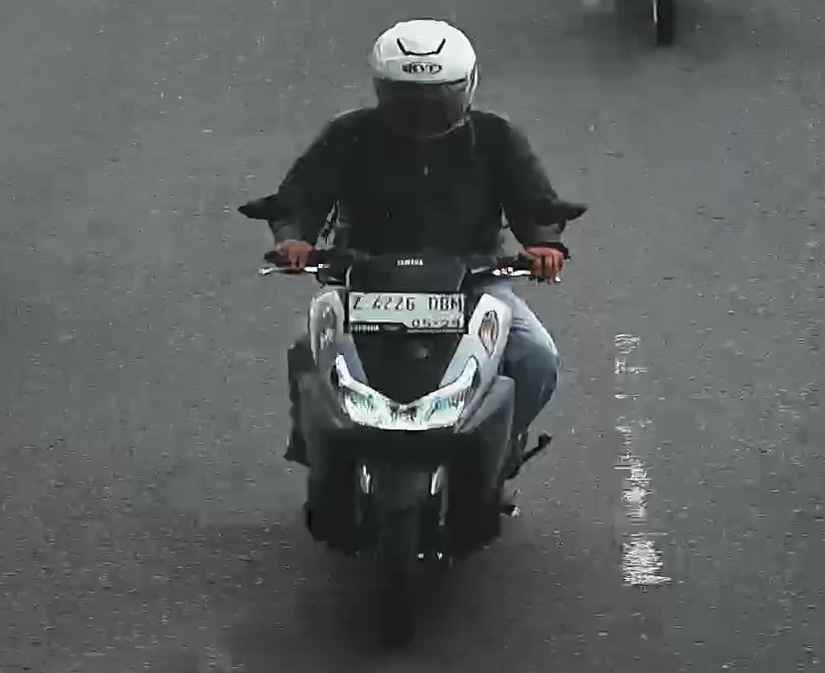
person-with-helmet: 1
person-without-helmet: 0